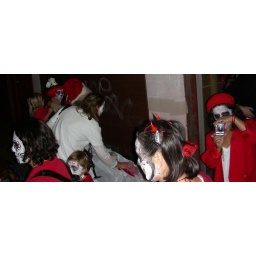
Putting on white and black face paint, to decorate faces in the images of skulls/skeletal and the like.